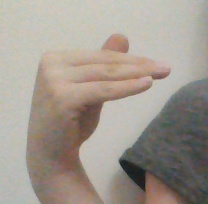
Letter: khaa